Duwamish River

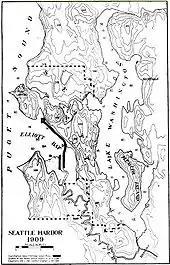
This 1909 topographical map of Greater Seattle shows the old route of the Duwamish (lower center).

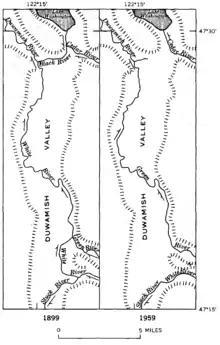
Maps showing the changes of course and nomenclature of rivers in the Duwamish Valley, 1899–1959.

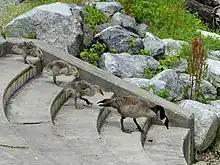
A mother goose leads her goslings down a set of concrete stairs into the Duwamish River at low tide.

For thousands of years, the Duwamish people have lived along the Duwamish River and its tributaries. The earliest archaeological evidence of human habitation along the Duwamish River dates back to the 6th century CE. The Duwamish traditionally used the river to hunt ducks and geese, fish for salmon, cod, and halibut, harvest clams, and gather berries, camas, and other plants for food and medicinal purposes. When the first American settlers came to what is now the Seattle area in 1851, the Duwamish lived in more than 90 longhouses, in at least 17 villages.